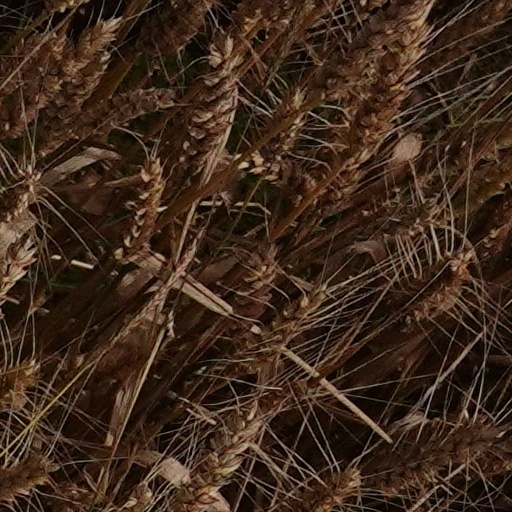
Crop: wheat